Varnashramam

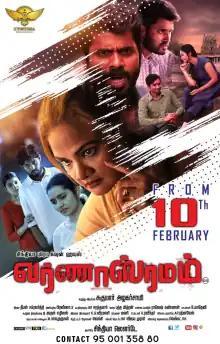
Theatrical release poster

Varnashramam is a 2023 Indian Tamil-language drama film directed by Sukumar Alagarswamy and starring Ramakrishnan and Cynthia Lourde, the film's producer, in the lead roles. It was released on 10 February 2023.